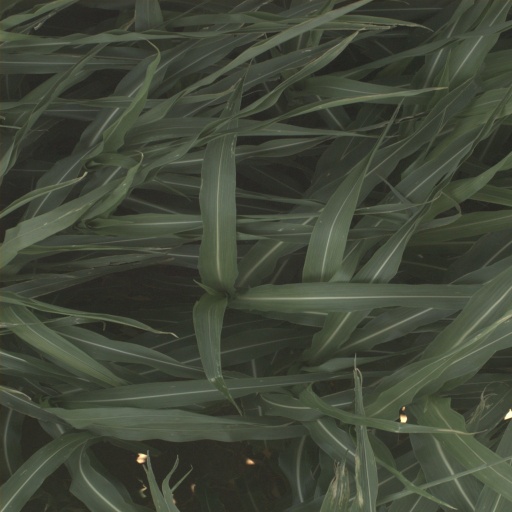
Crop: sorghum